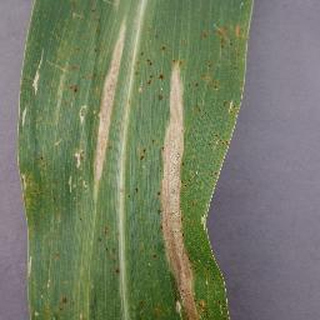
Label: corn_northern_leaf_blight